List of reptiles of Guatemala

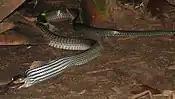
"Clelia clelia"

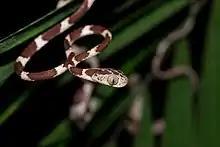
"Imantodes cenchoa"

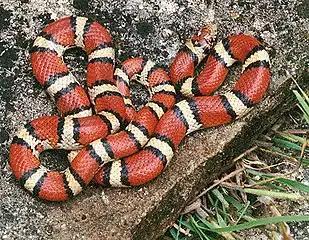
"Lampropeltis triangulum"

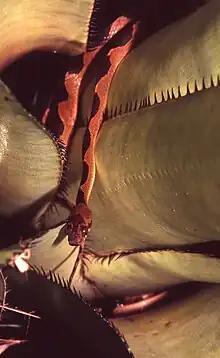
"Leptodeira annulata"

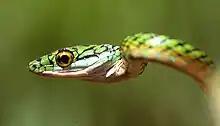
"Leptophis ahaetulla"

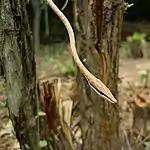
"Oxybelis aeneus"

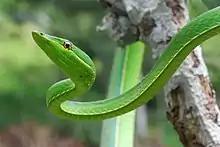
"Oxybelis fulgidus"

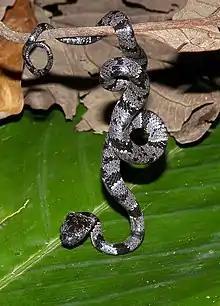
"Sibon nebulata"

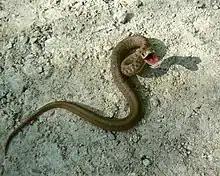
"Storeria dekayi"

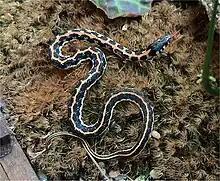
"Thamnophis cyrtopsis"

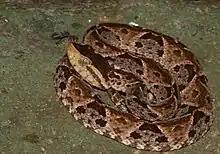
"Bothrops asper"

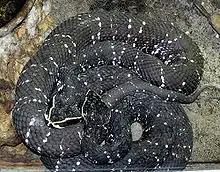
"Agkistrodon bilineatus"

Elapidae is a family of venomous snakes found in tropical and subtropical regions around the world, terrestrially in Asia, Australia, Africa, North America and South America and aquatically in the Pacific and Indian Oceans. Elapid snakes exist in a wide range of sizes, from 18 cm species of "Drysdalia" to the 5.6 m king cobra, and are characterized by hollow, fixed fangs through which they inject venom from glands located towards the rear of the upper jaws. In outward appearance terrestrial elapids look similar to the Colubridae: almost all have long and slender bodies with smooth scales, a head that is covered with large shields and not always distinct from the neck, and eyes with round pupils. In addition, their behavior is usually quite active and most are oviparous. Currently, 61 genera that include 325 species are recognized worldwide. Eight species of Elapid snake occur in Guatemala, seven of which are coral snakes and one a sea snake.